Peredvizhniki

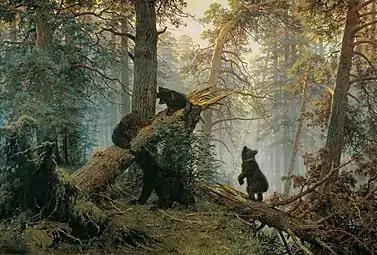
Ivan Shishkin and Konstantin Savitsky, "Morning in a Pine Forest", 1878

Peredvizhniki, often called The Wanderers or The Itinerants in English, were a group of Russian realist artists who formed an artists' cooperative in protest of academic restrictions; it evolved into the "Society for Travelling Art Exhibitions", in short "Peredvizhniks", in 1870.